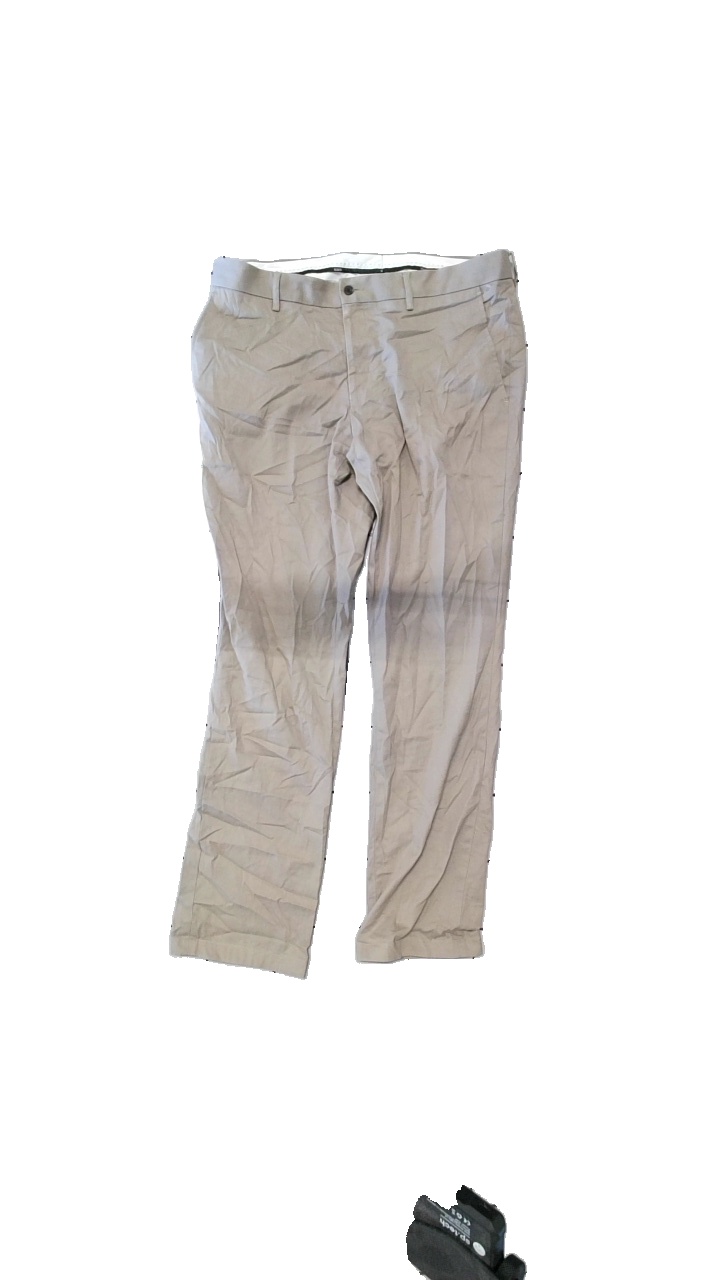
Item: Trousers (Men)
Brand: Bläck
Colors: Beige
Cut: Oversize
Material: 96% cotton, 4 % lycra
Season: All
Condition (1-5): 4
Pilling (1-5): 5
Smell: Minor
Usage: Reuse
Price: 100-150